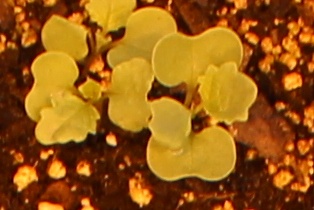
Label: Canola